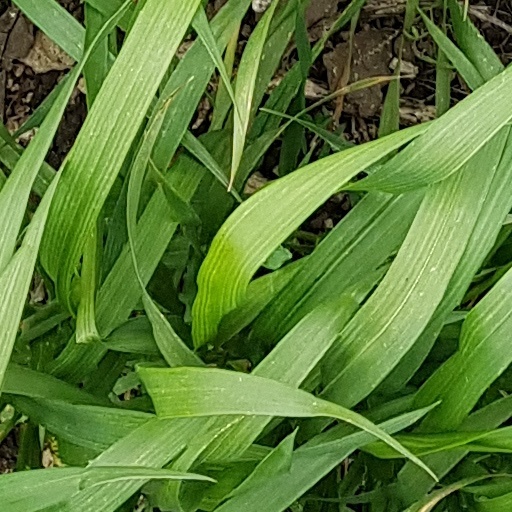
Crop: wheat